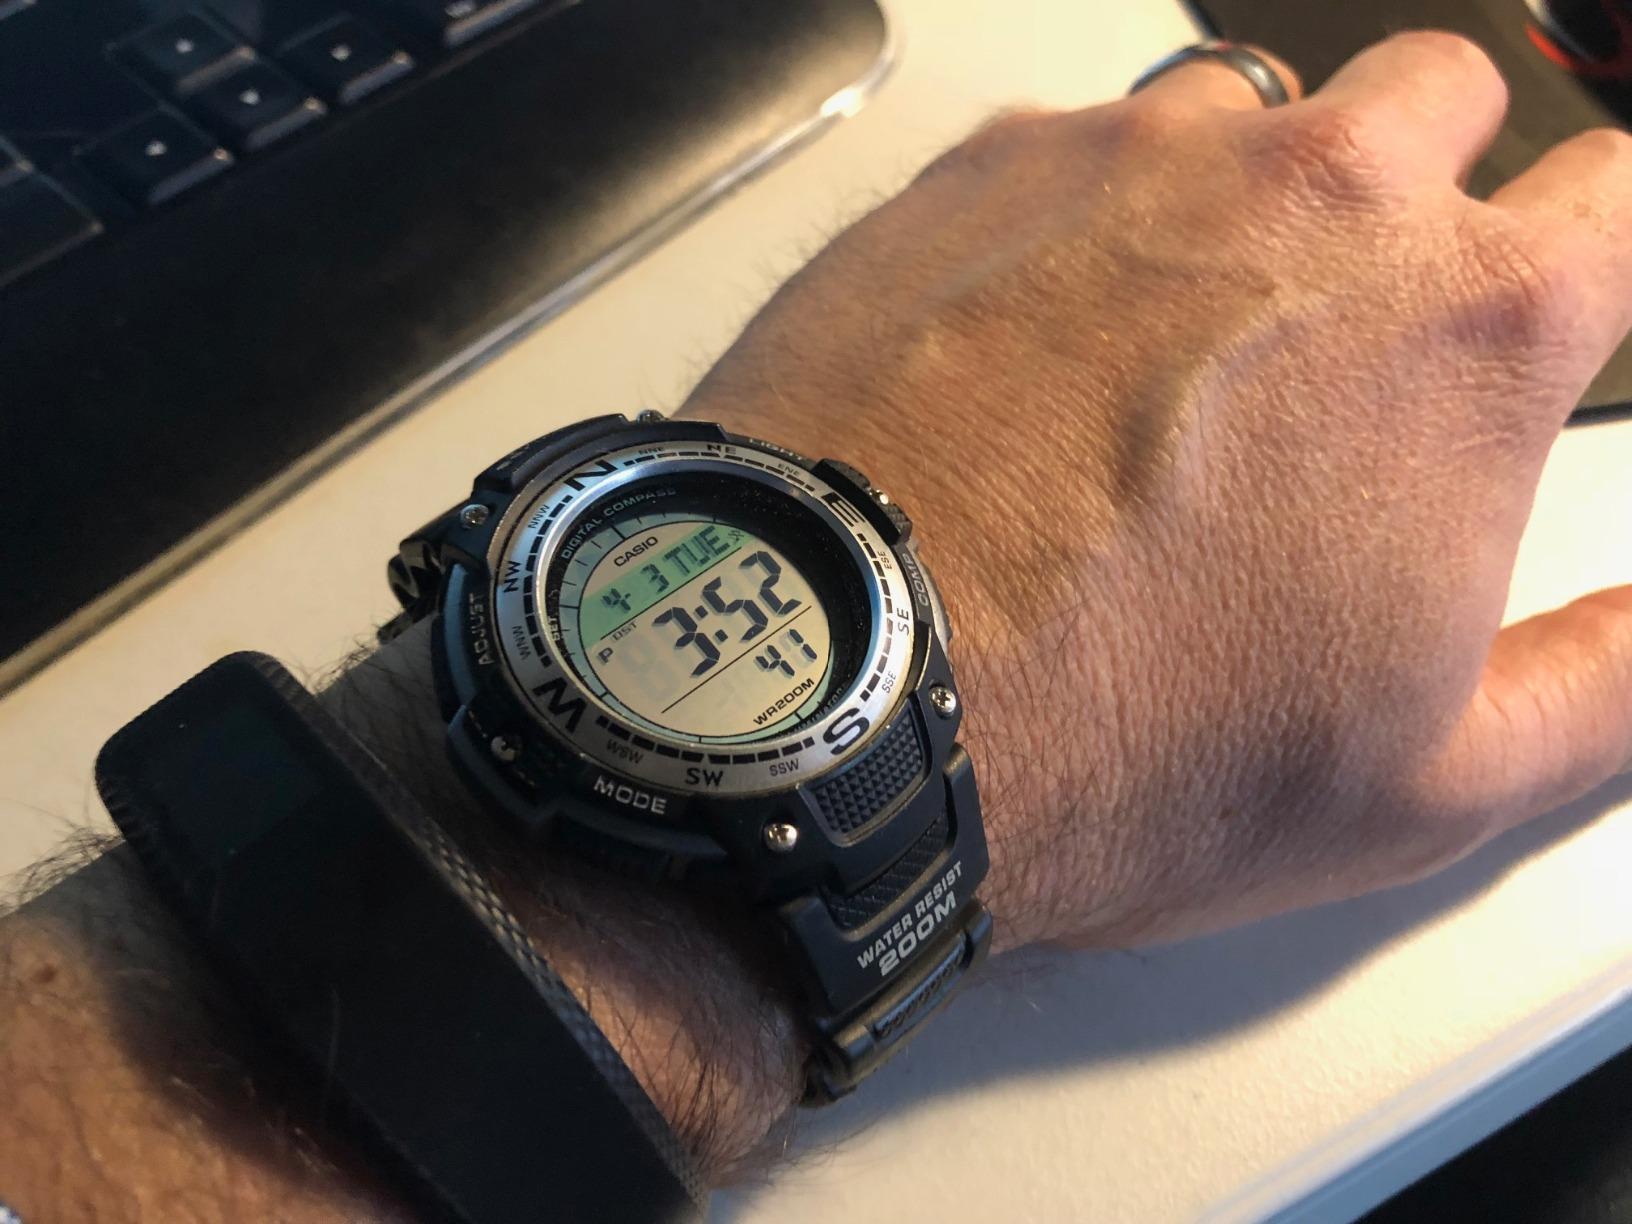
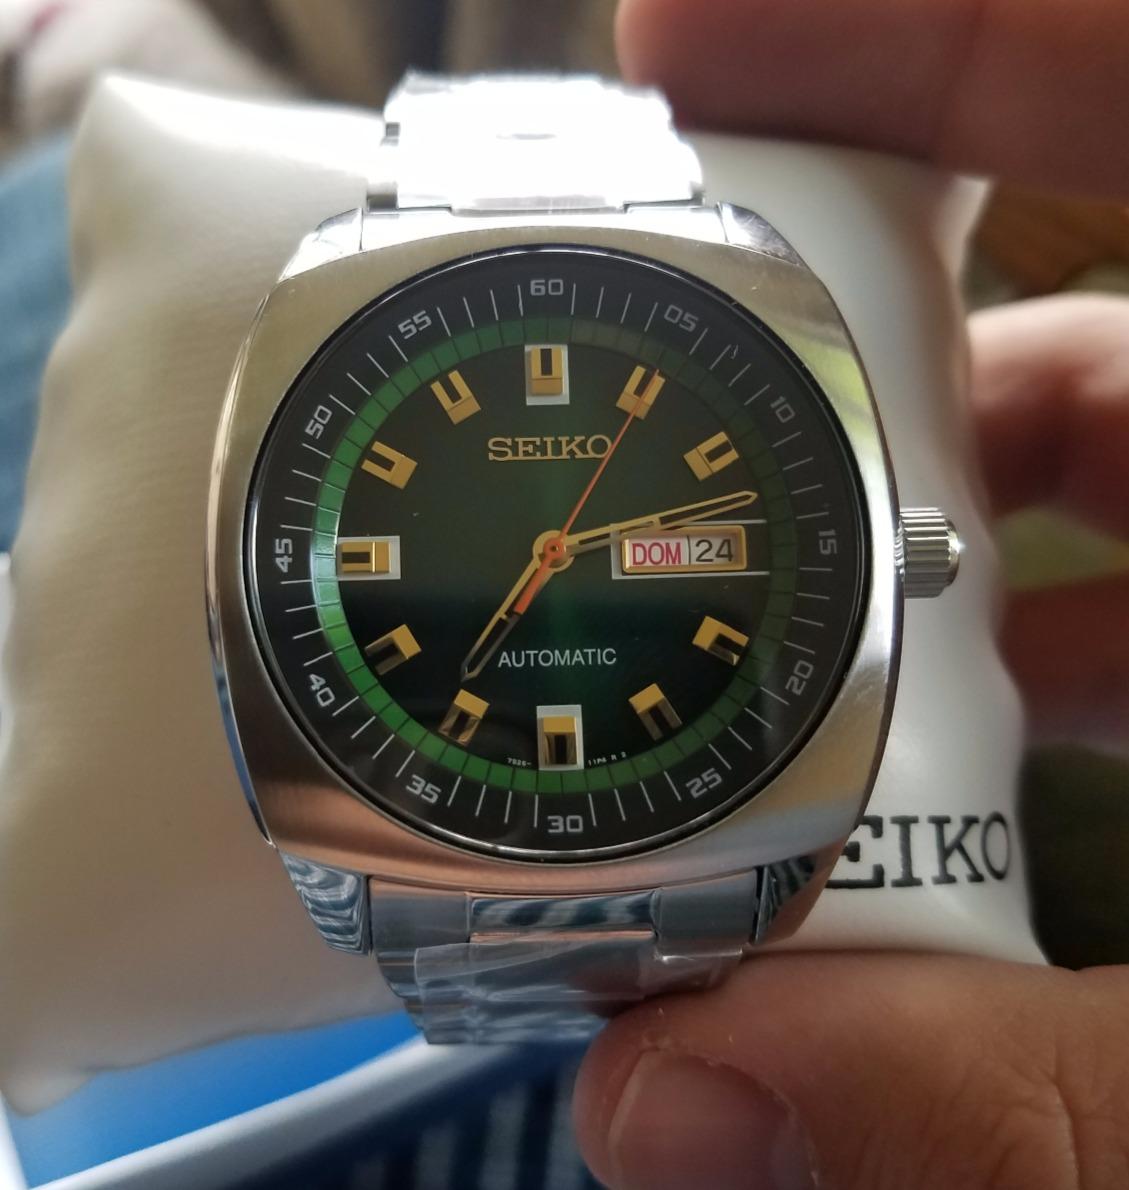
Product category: accessories_watch
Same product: no